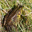
Label: frog